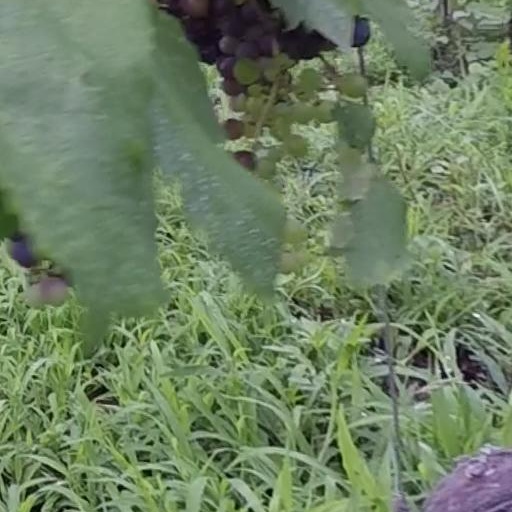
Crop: grape